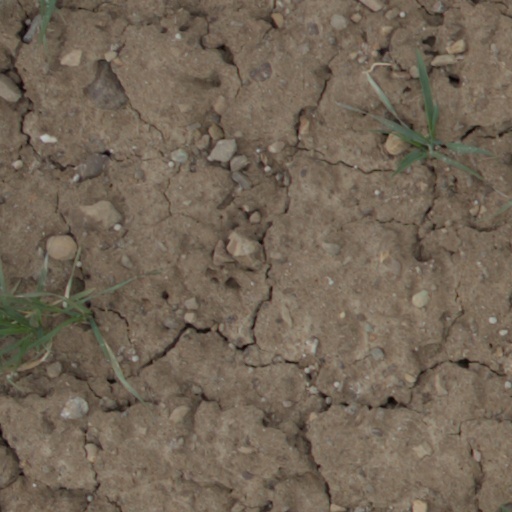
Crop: wheat